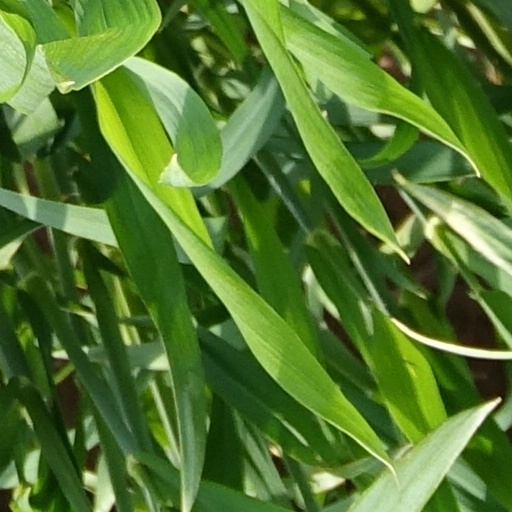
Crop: wheat